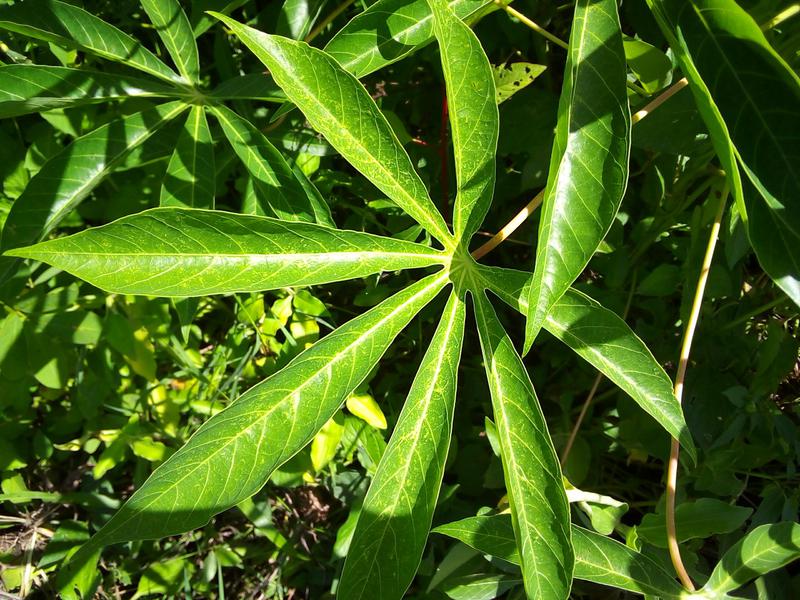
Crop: cassava
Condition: healthy